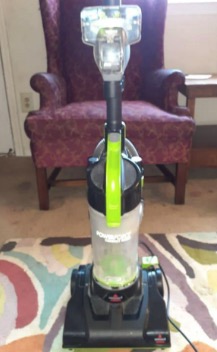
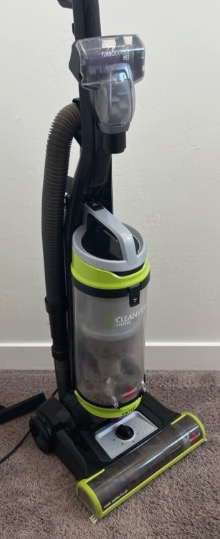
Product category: items_vacuum
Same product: no